Nissan Gloria

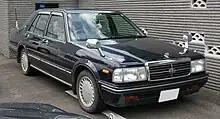
The facelift model Nissan Gloria Classic sedan.

Most of the information in this article was translated from the Nissan Gloria article on Japanese Wikipedia at .